Big Timber Town Hall

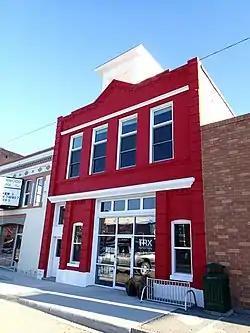

Big Timber Town Hall, at 225 McLeod St. in Big Timber in Sweet Grass County, Montana, was listed on the National Register of Historic Places in 1998.